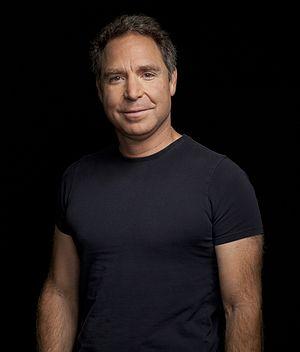
Gregory Wyler est un dirigeant d'entreprise américain, fondateur de la société O3b Networks.